Sky position (RA, Dec in degrees): 140.211, 13.191
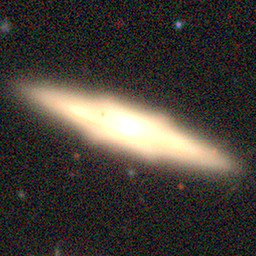
Galaxy morphology: Edge-on Galaxies with Bulge